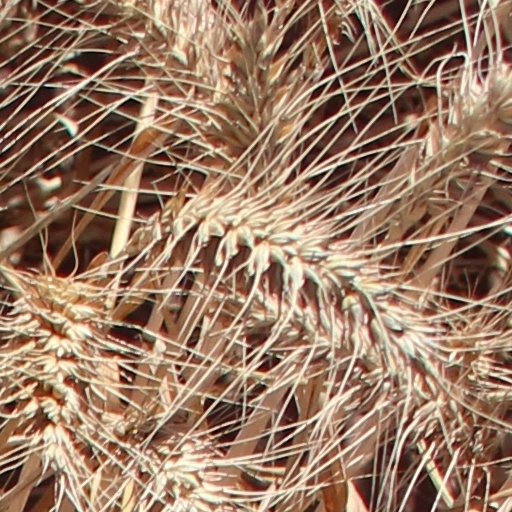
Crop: wheat